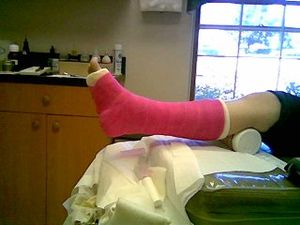
Gipsskinne
Et ben i nyanlagt gipsskinne.
En gipsskinne er en særlig bandage, der anvendes til at stabilisere knoglebrud. Navnet gipsskinne er ofte misvisende, idet mange skinner i dag laves af et plastmateriale eller af kulfiber; oprindeligt anvendtes skinner fremstillet af gips, og de ses stadig anvendt i dag.